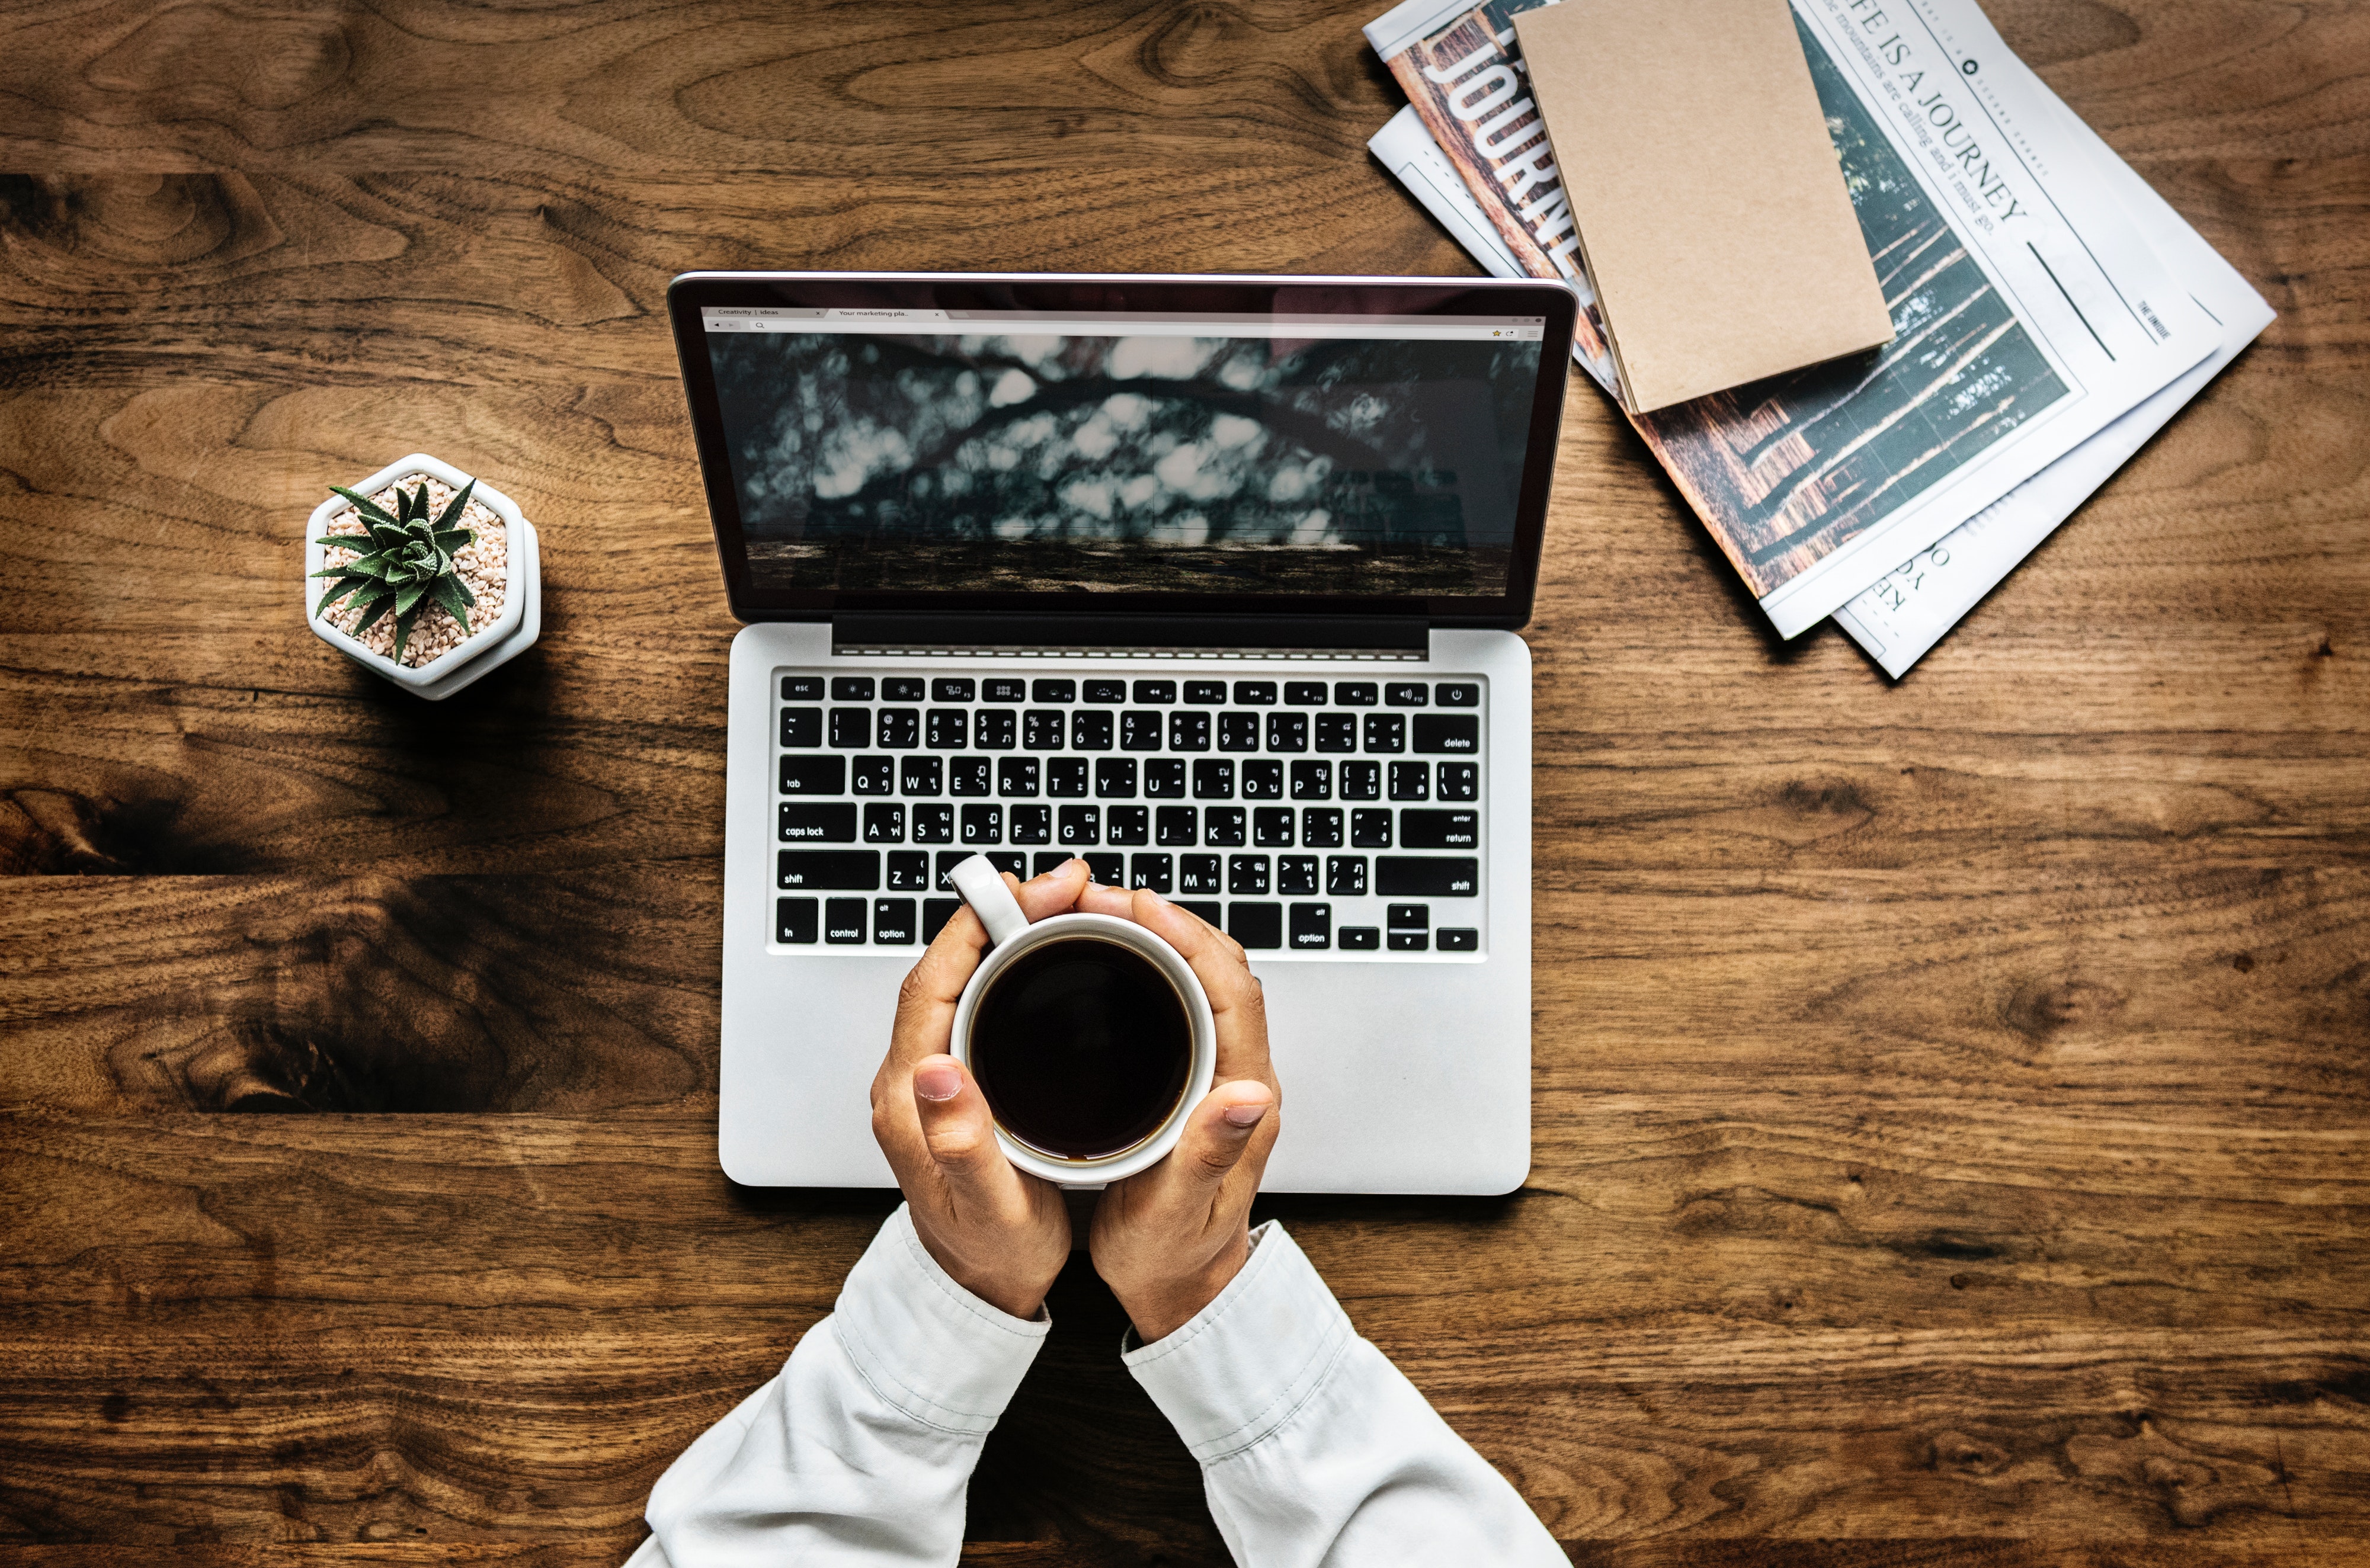
photograph, text, still life photography, font, photography, stock photography, wood, design, graphic design, advertising, brand, Colorfulness, fashion accessory, illustration